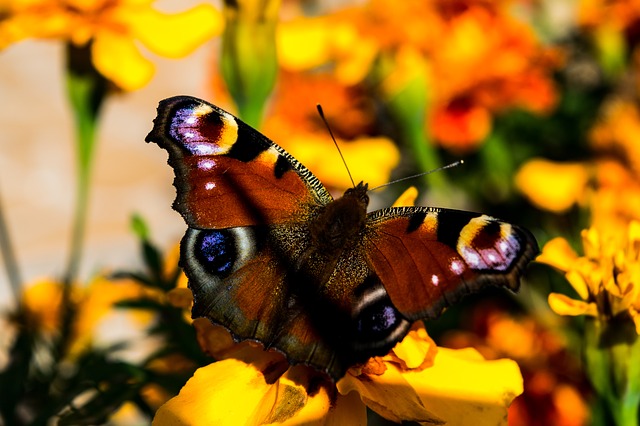
Label: butterfly